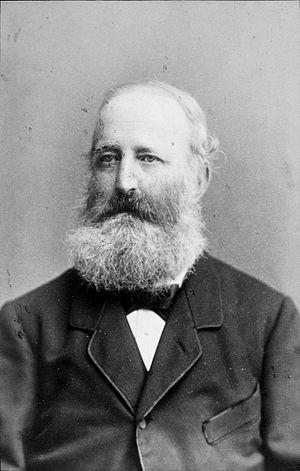
Le chevalier Franz von Hauer est un géologue autrichien.